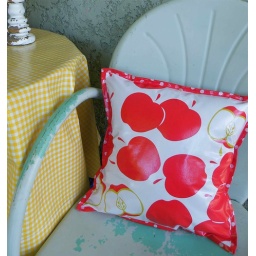
pretty oilcloth pillow cover in red apple